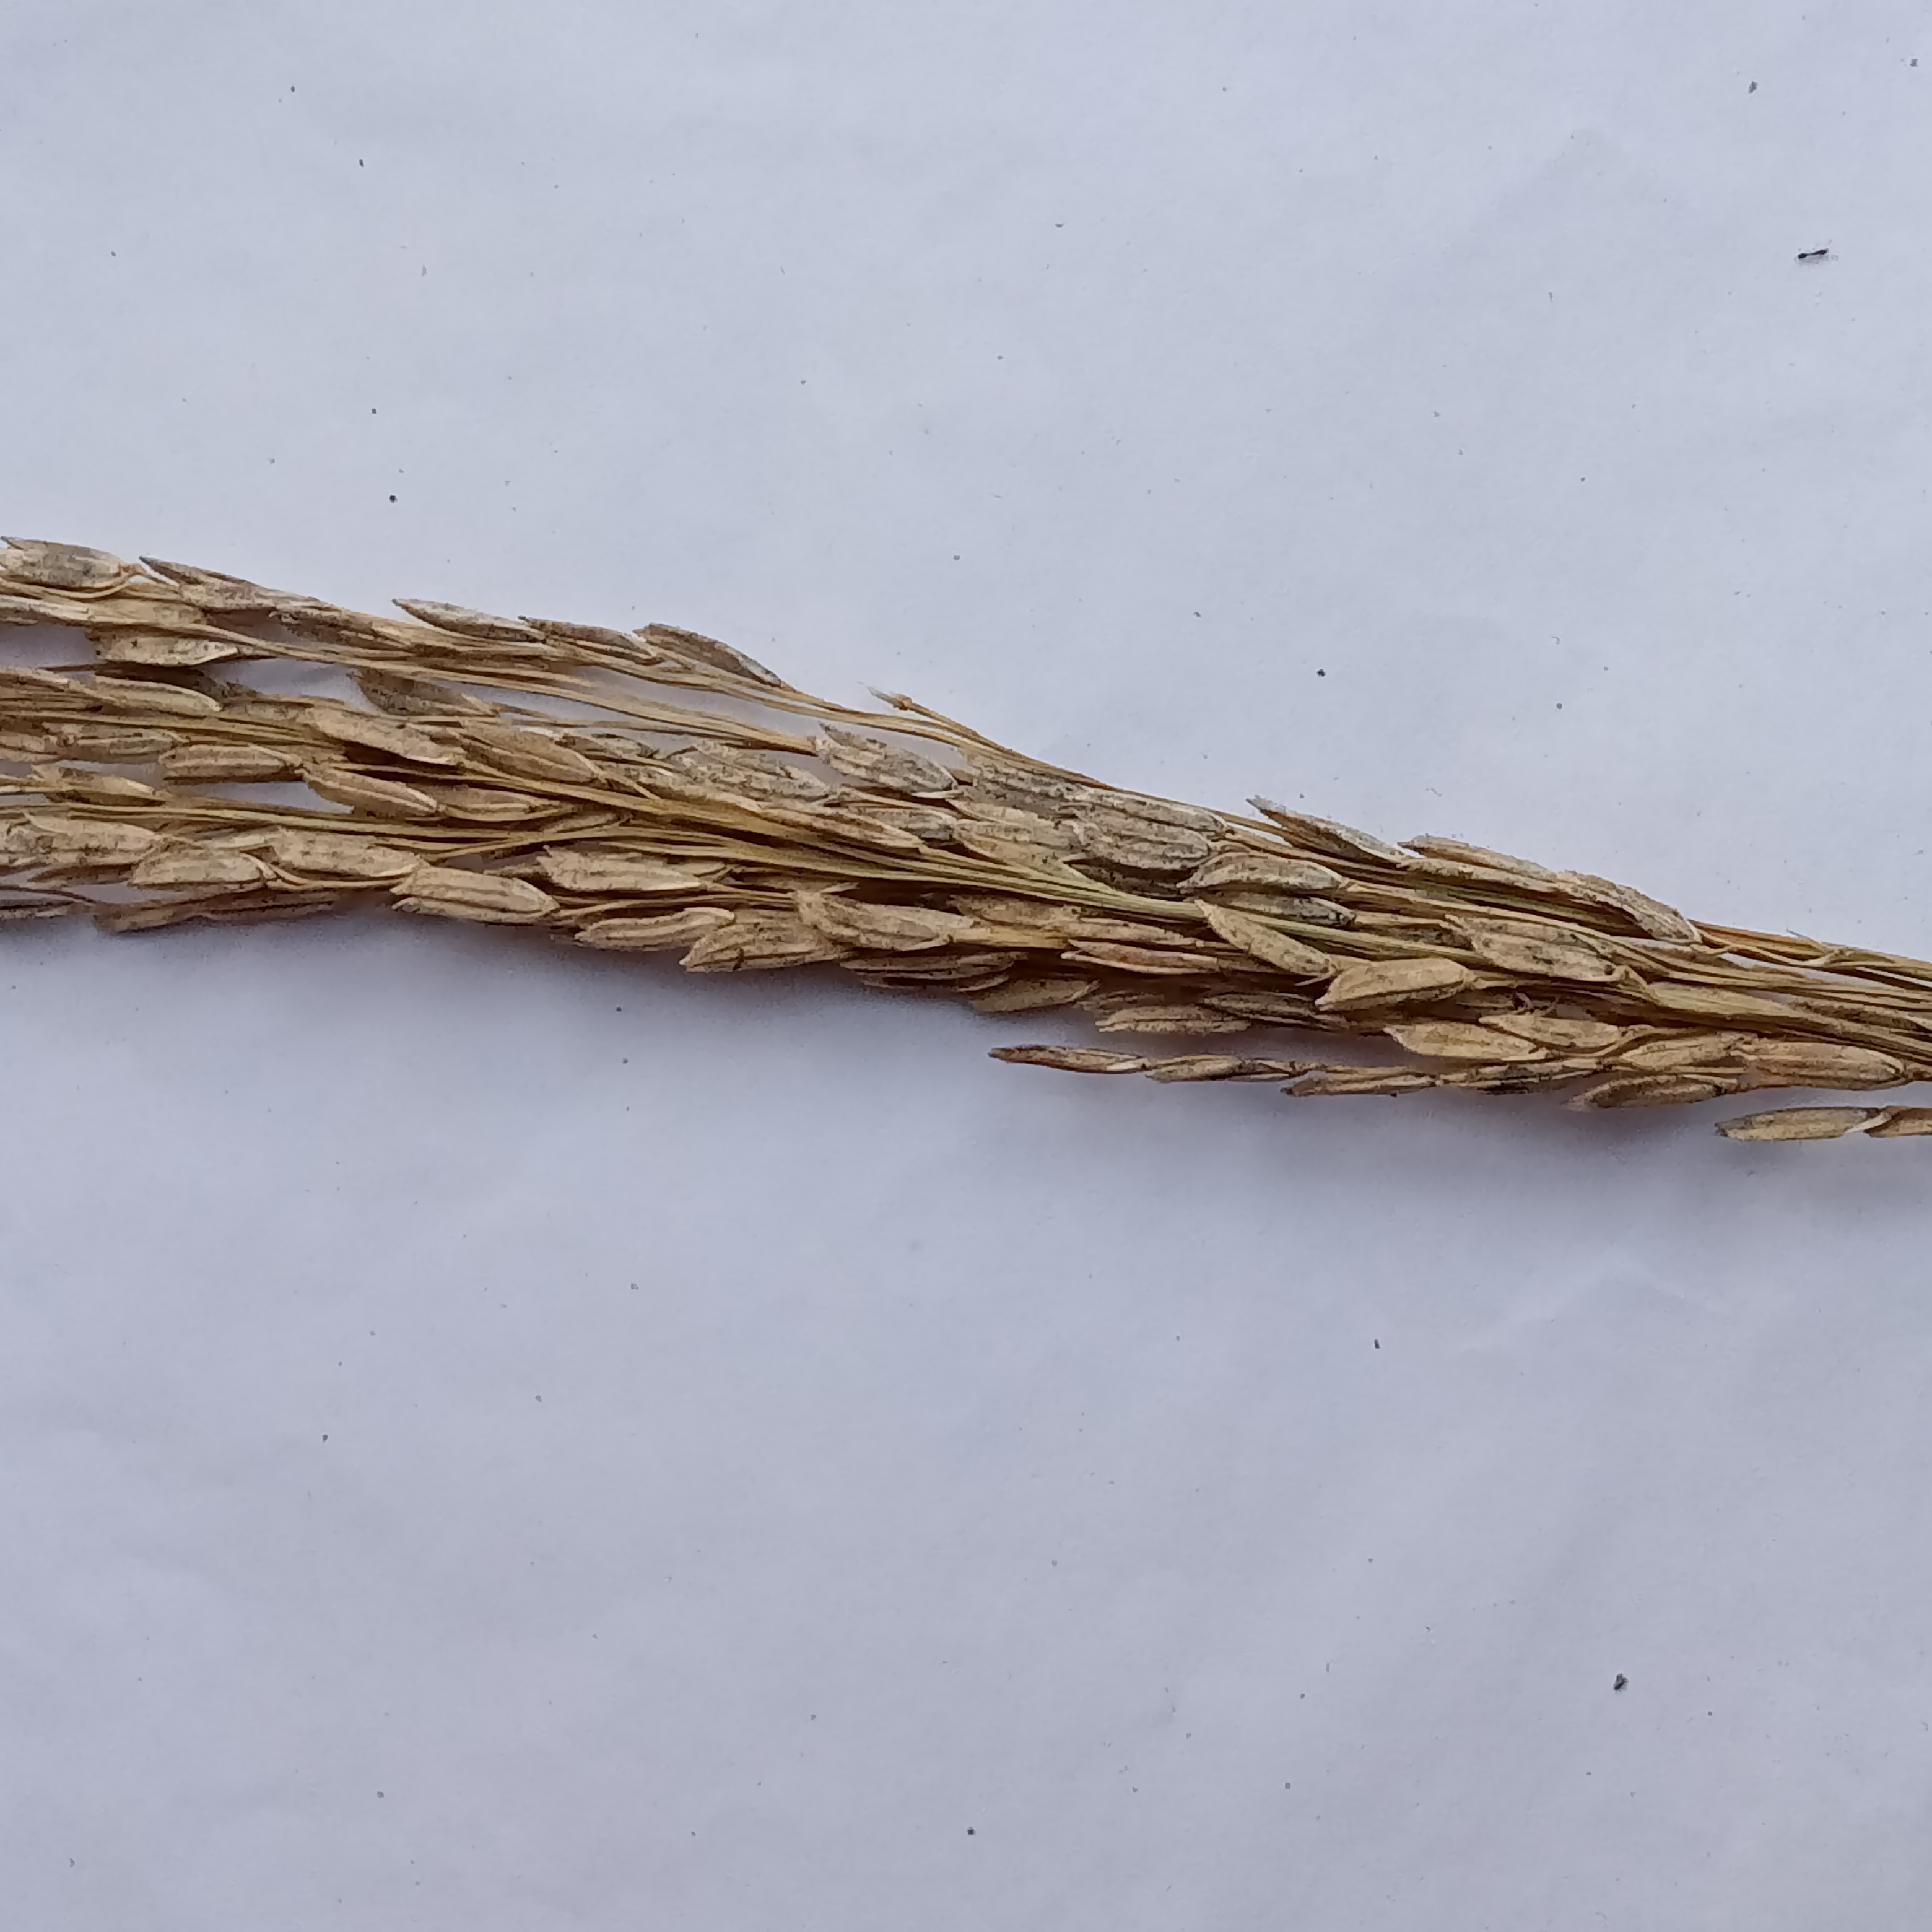
Nhãn: Bệnh Đạo ôn lá và cổ bông (Rice leaf and neck blast)